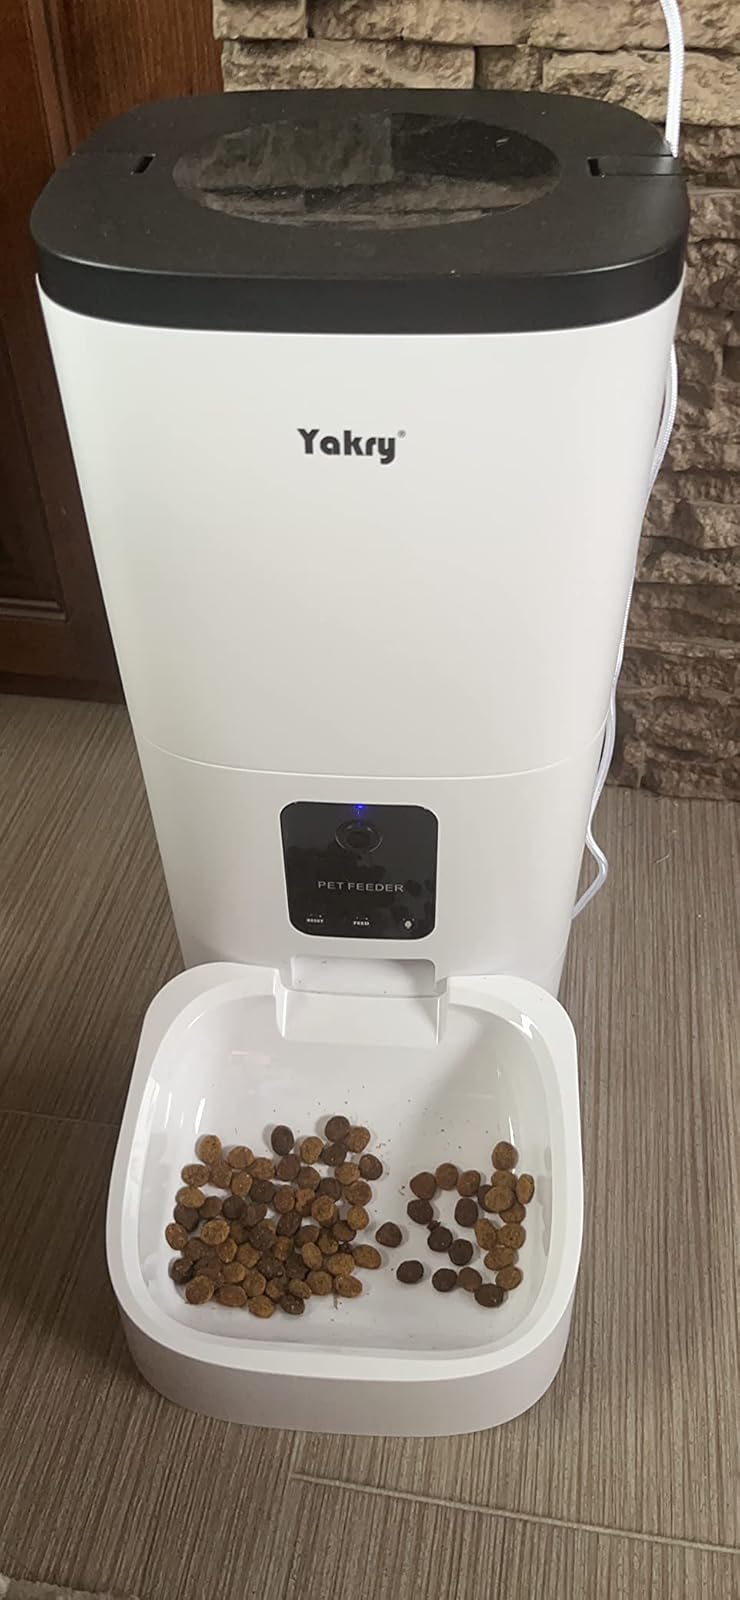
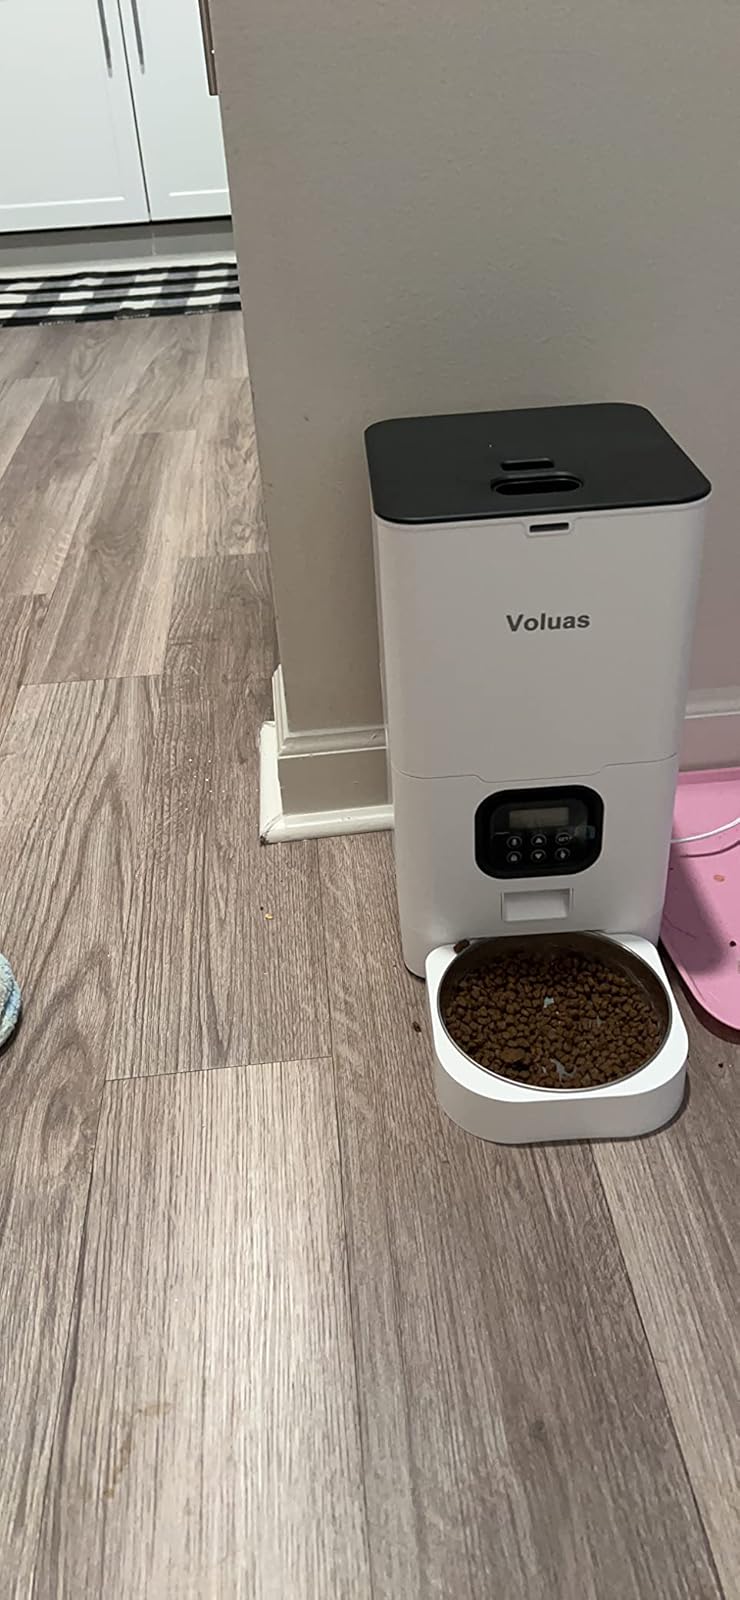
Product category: items_feeder
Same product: no